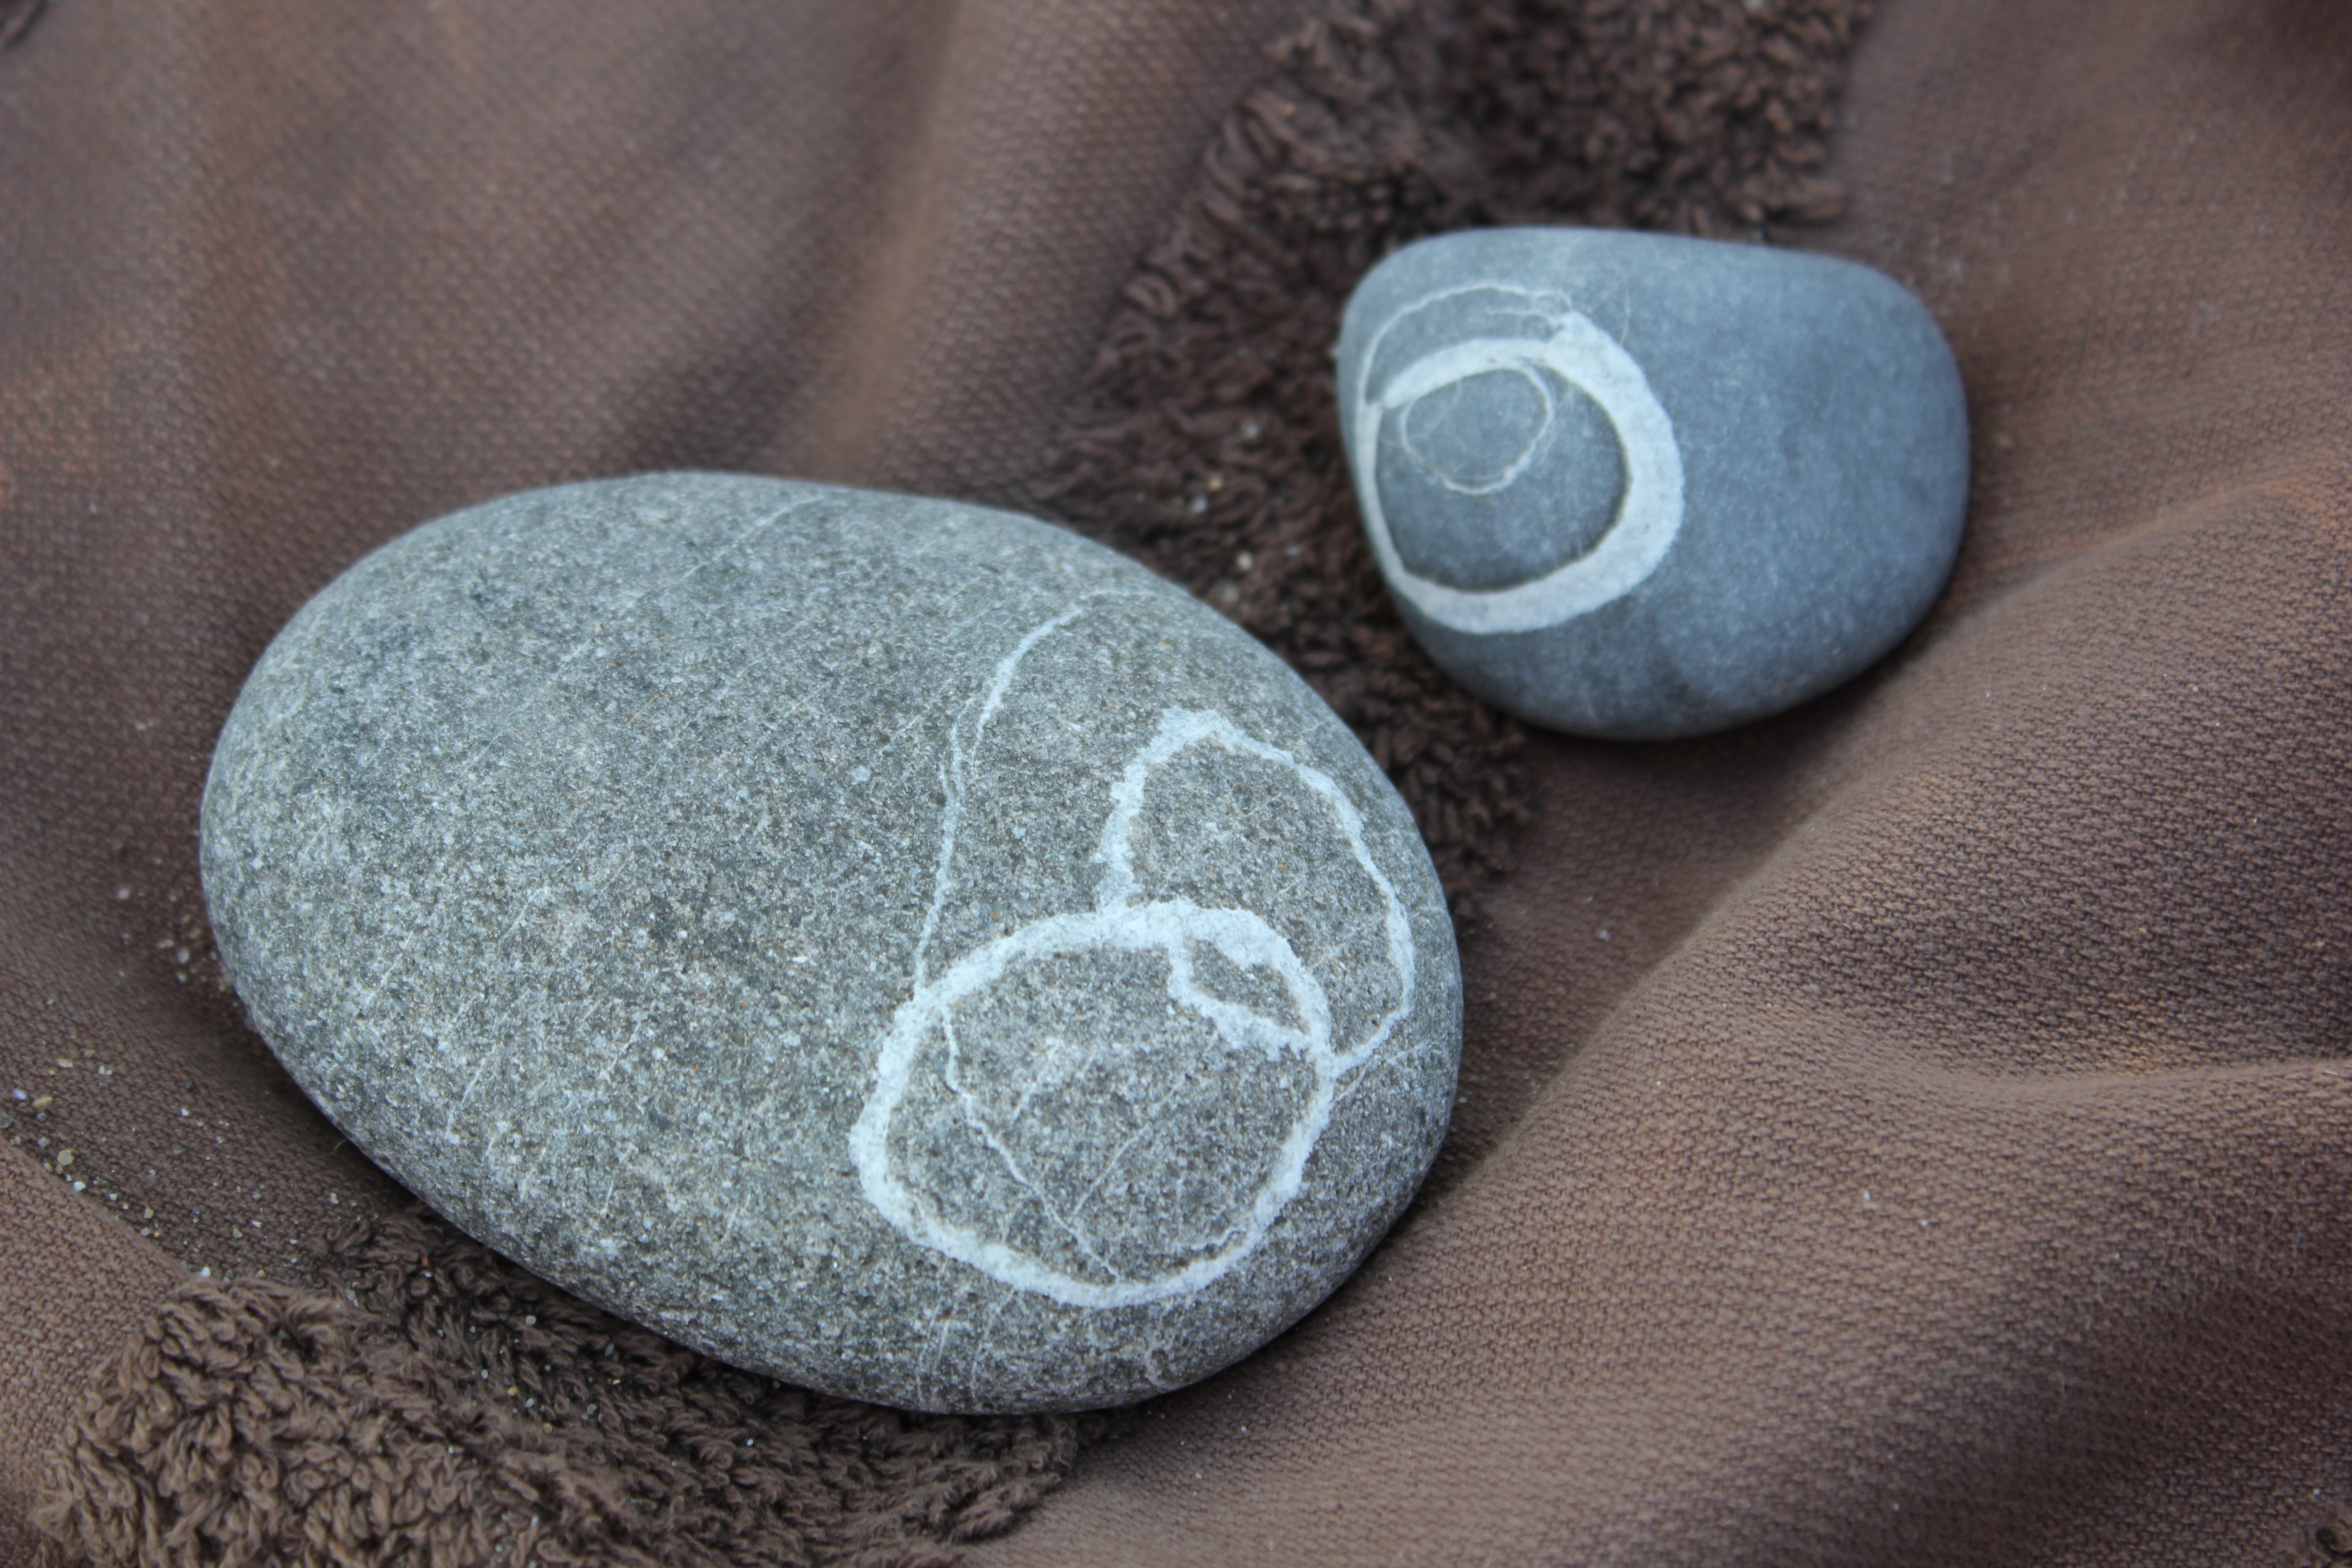
rock, stone, symbol, pebble, blue, material, circle, human body, stones, relaxation, background, organ, infinite, sassi